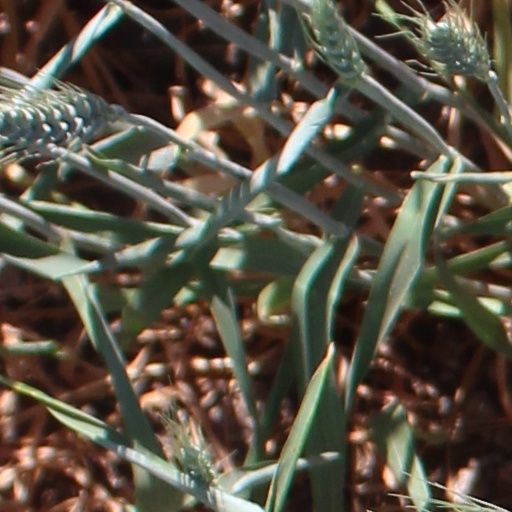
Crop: wheat